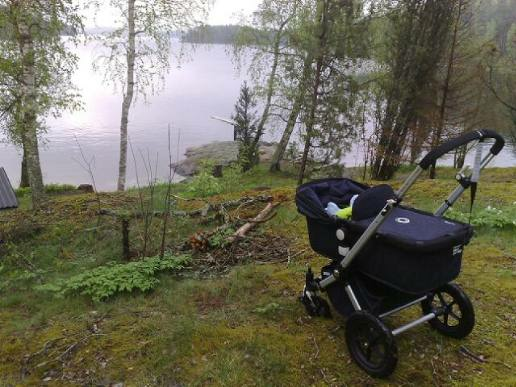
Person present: No